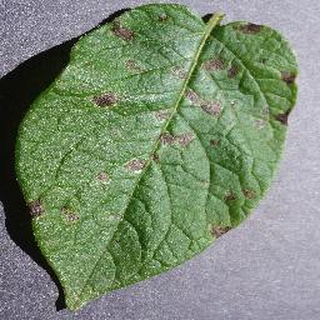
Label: potato_early_blight